St Chad's Church, Bensham

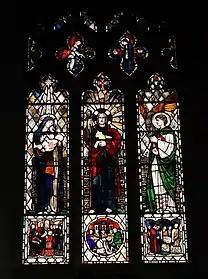
Stained glass

The bespoke silverware on the altar was crafted by William Bainbridge Reynolds. St Chad's also features woodcarvings by Ralph Hedley. The stained glass windows are attributed to Caroline Townshend and Laurence Walker